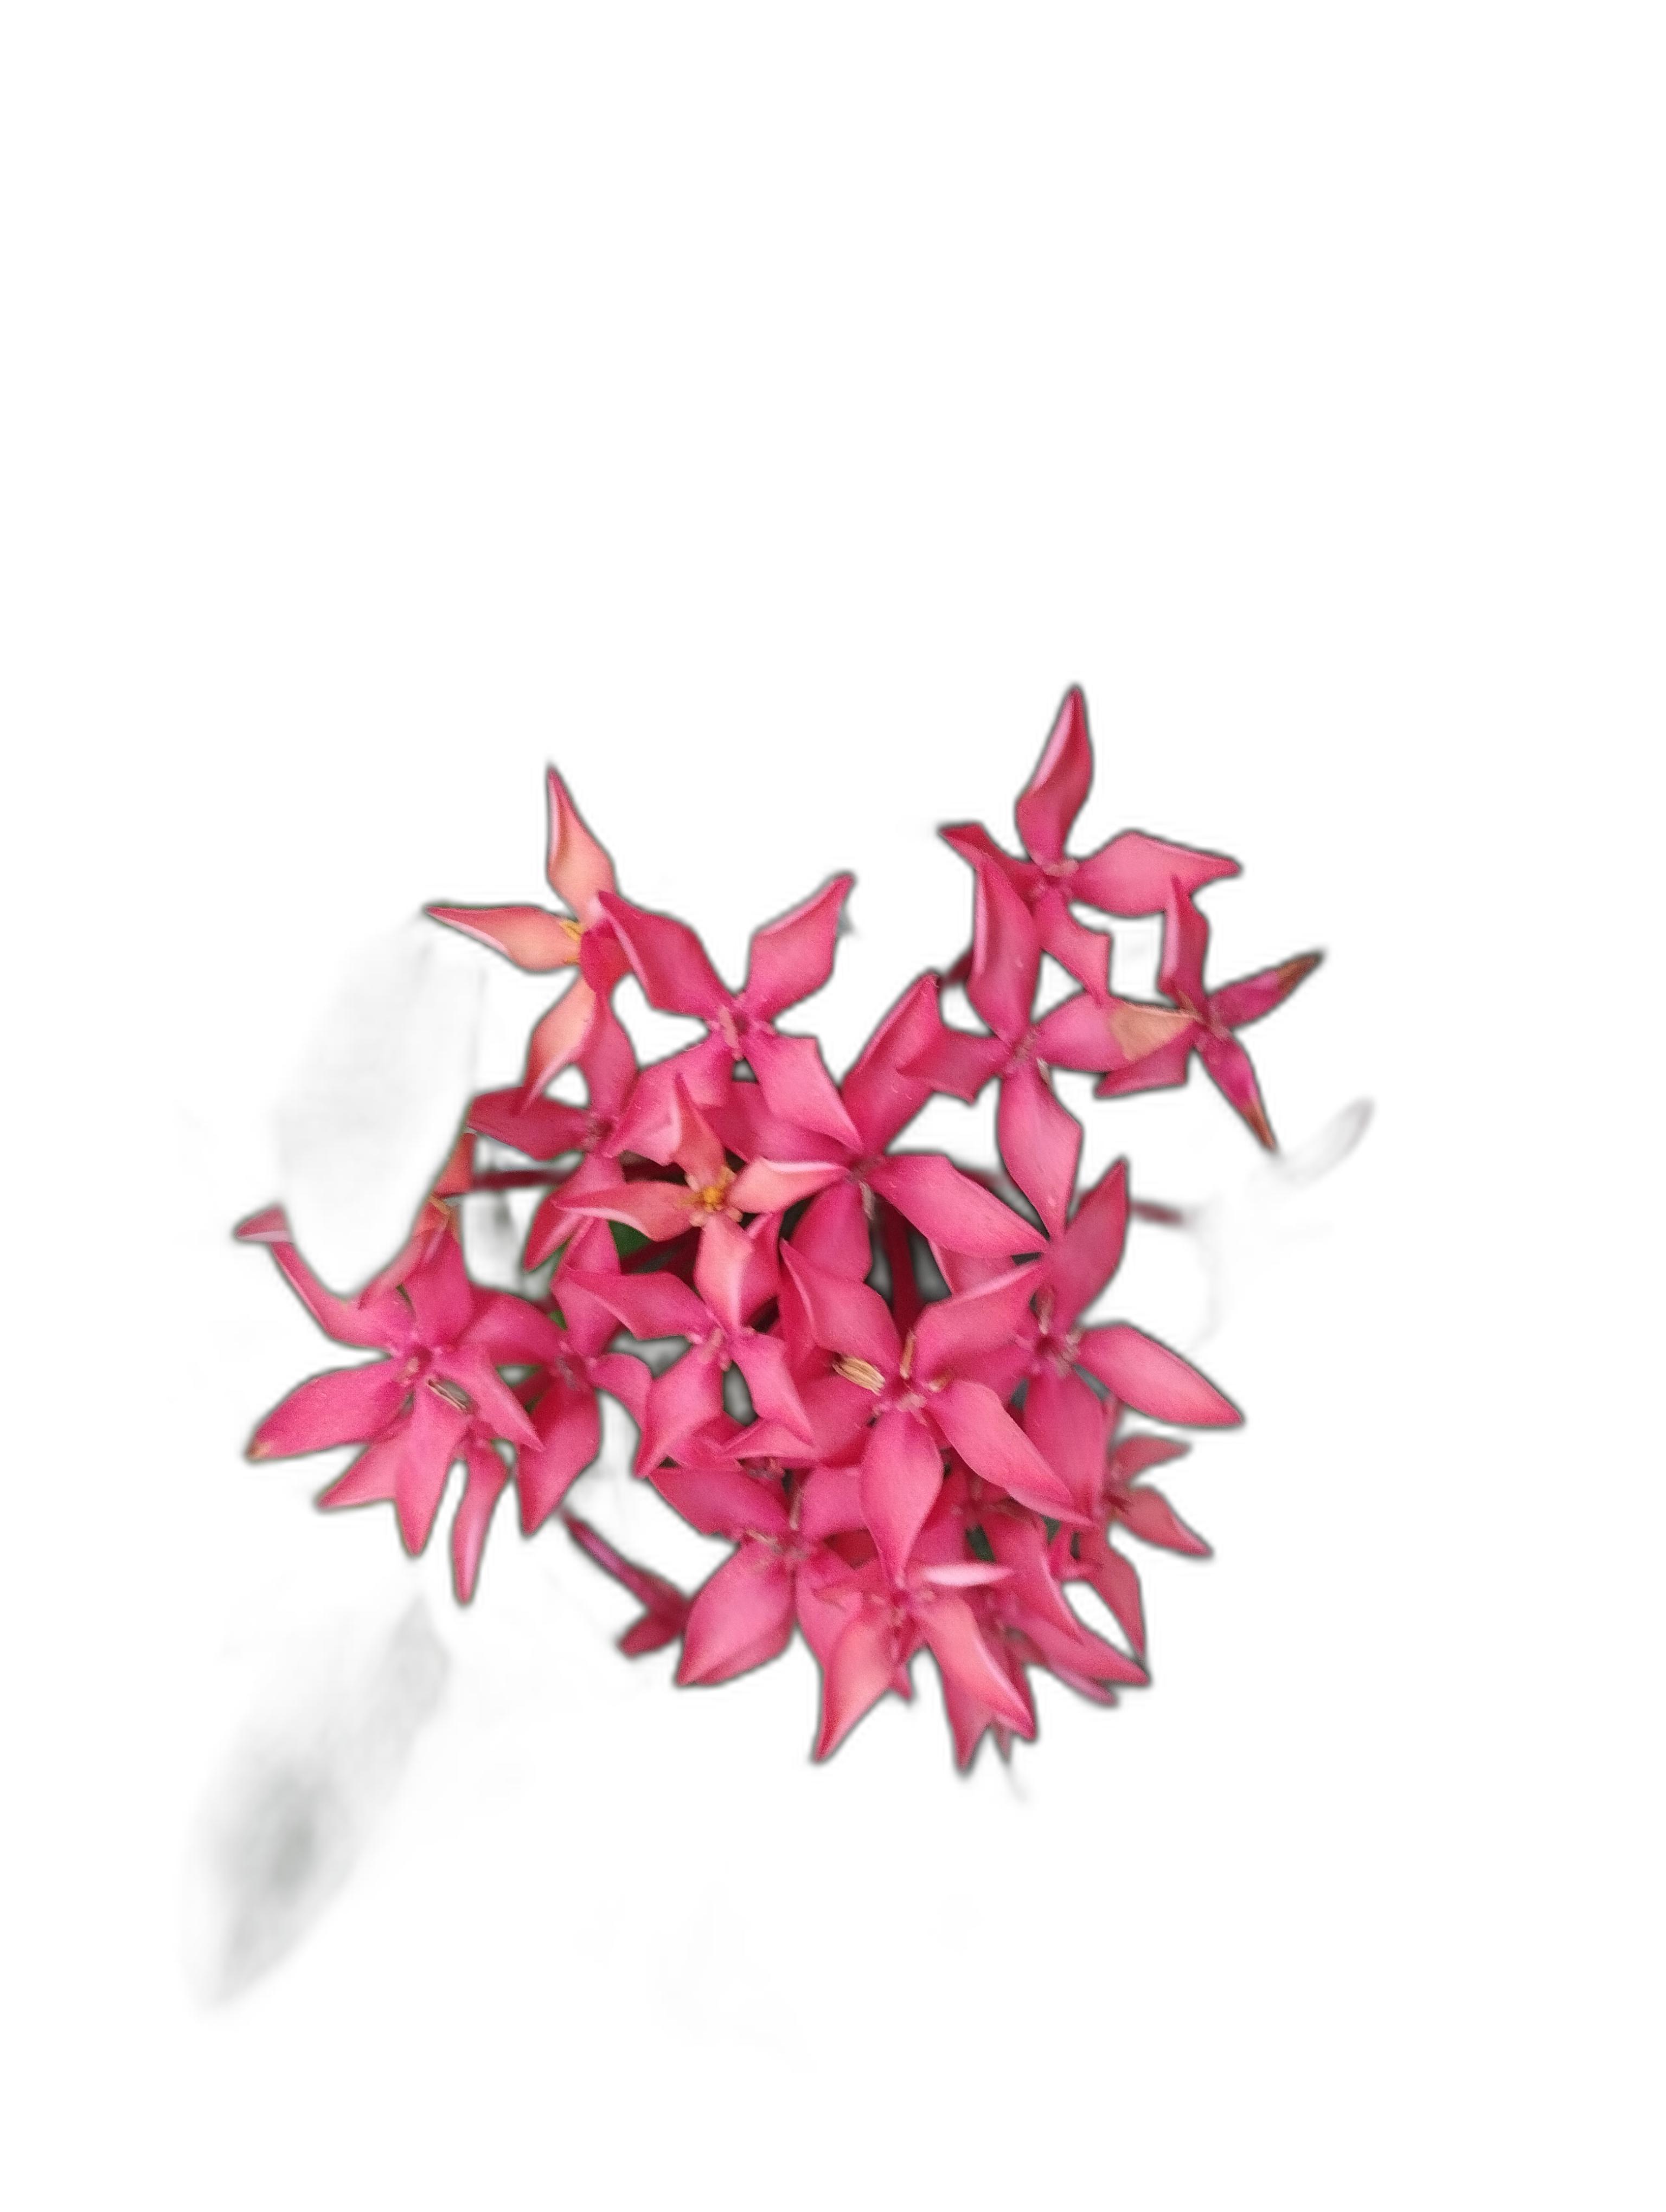
Label: Jungle geranium